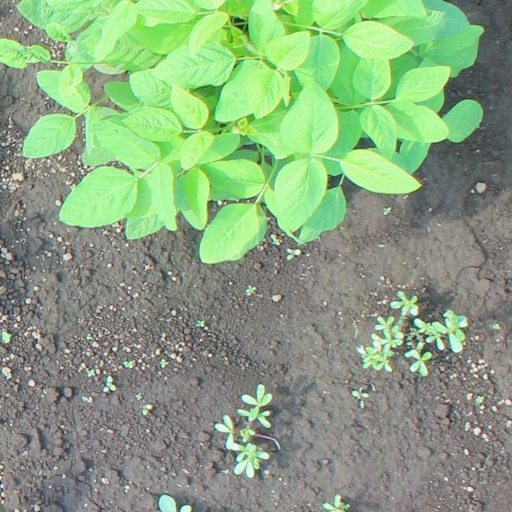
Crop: soybean